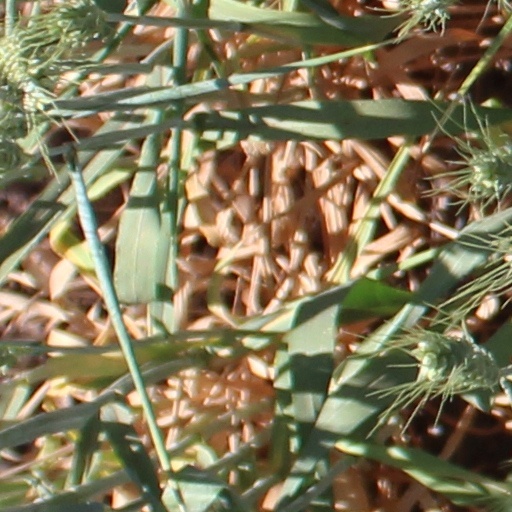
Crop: wheat